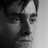
Emotion: neutral